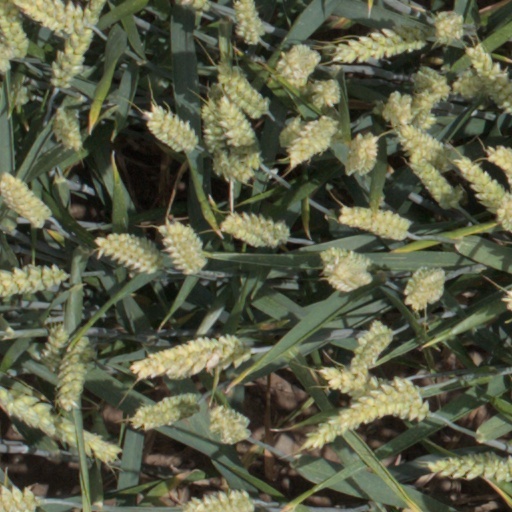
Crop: wheat